Monolith and Shadow

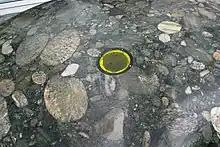
Detail of "Monolith and Shadow"

The unveiling of "Monolith and Shadow" in August 2005 attracted strong criticism in the tabloid press in Britain. The purchase of the piece was criticised by "The Daily Mail" and "The Sun" newspapers. The "Daily Mail" likened the piece to a gallstone and questioned its role in improving care for hospital patients. The sculpture was the subject of a front page story in "The Sun" headlined "Off Their Rockers: Hospital spends £70,000 on giant pebble". Opprobrium was aimed at the cost of the sculpture as it was incorrectly believed by critics that the money spent on the piece could have been spent on patient care. The sculpture was also said to be insulting to the victims of the July 2005 London bombing who were being treated at the hospital and the abstract form of the piece was also criticised.